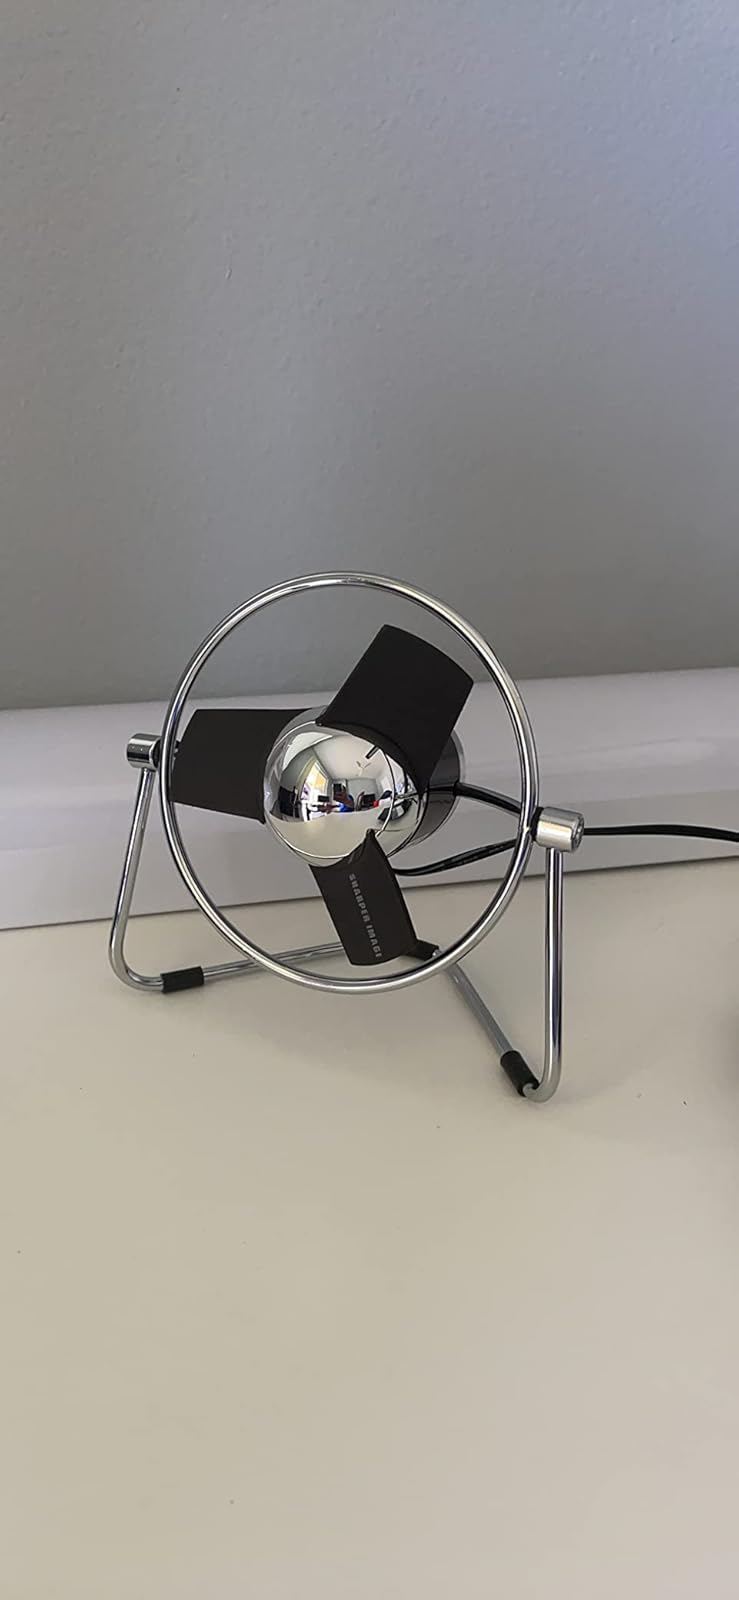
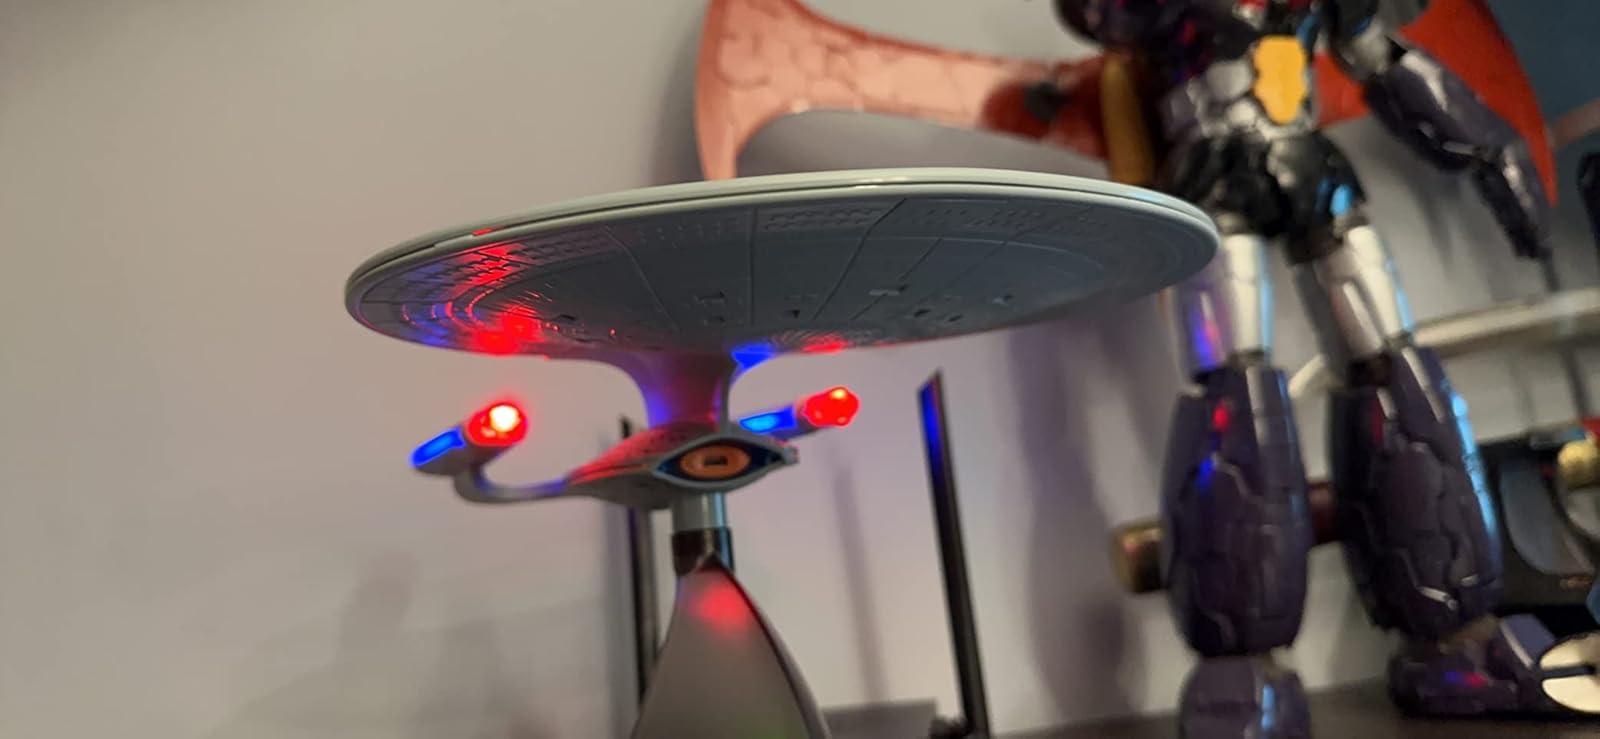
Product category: fan
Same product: no